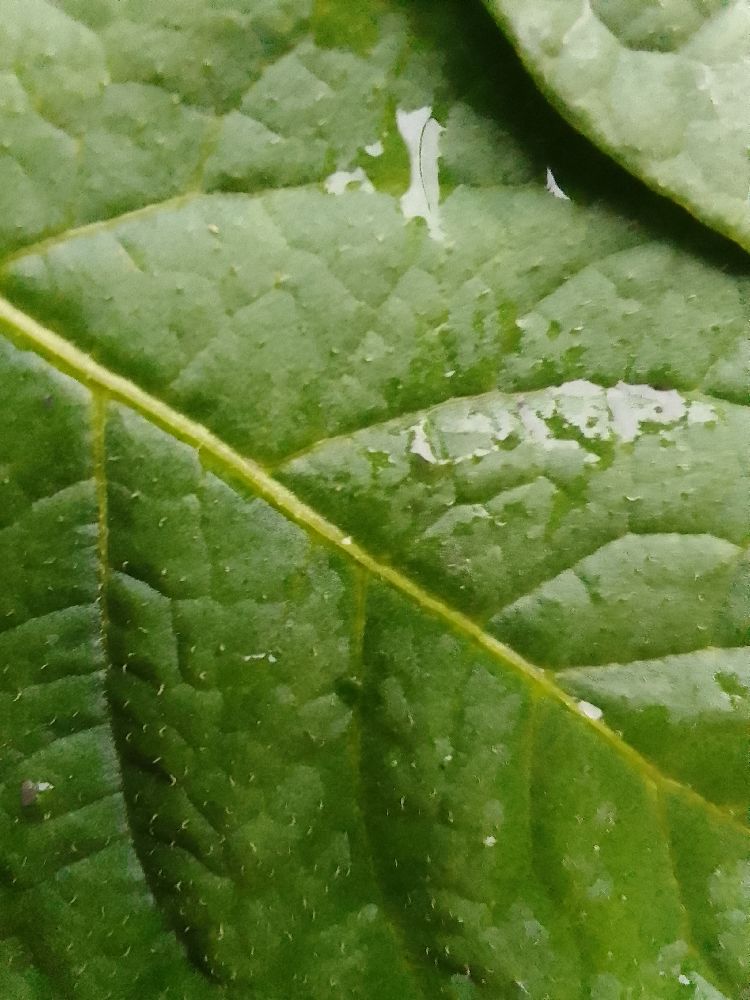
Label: Healthy